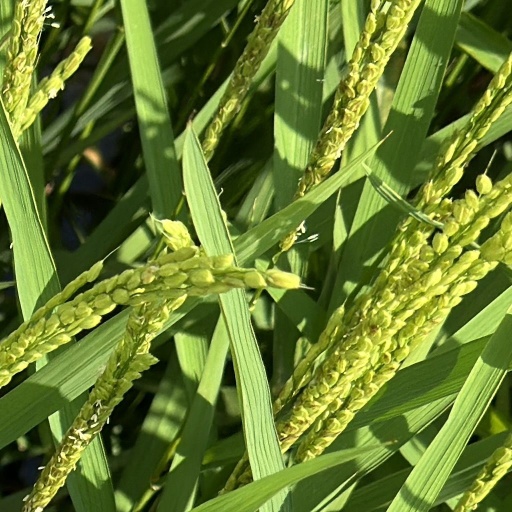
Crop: rice